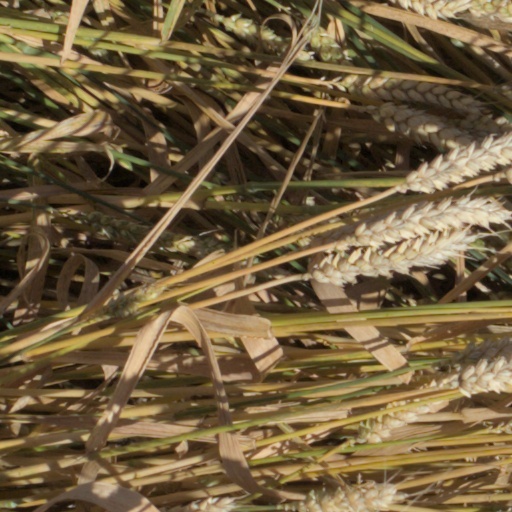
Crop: wheat